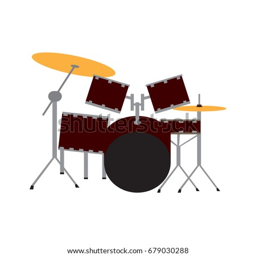
isolated drum set on a white background